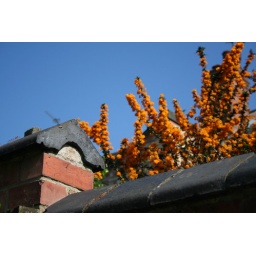
I am jealous that that orange tree is not in my garden.